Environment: real
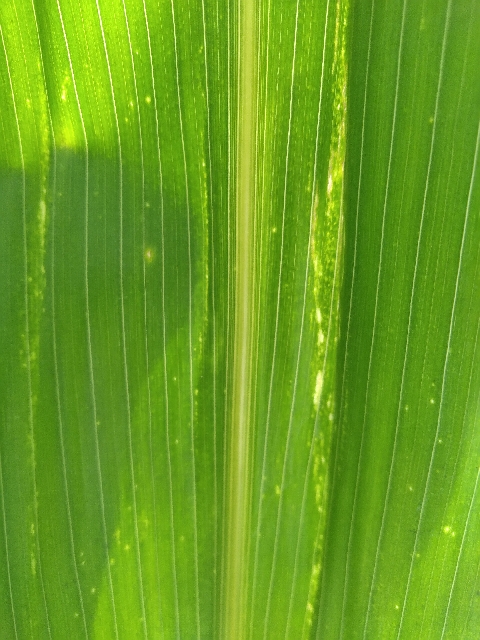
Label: lethal_necrosis